Mac (computer)

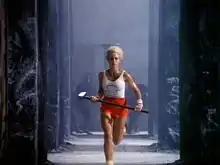
The "1984" advertisement debuted during Super Bowl XVIII.

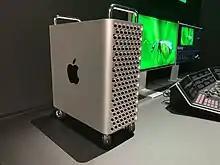
A Mac Pro from 2019 being used for color grading.

In April 2018, Bloomberg reported Apple's plan to replace Intel chips with ARM processors similar to those in its phones, causing Intel's shares to drop by 9.2%. The Verge commented on the rumors, that such a decision made sense, as Intel was failing to make significant improvements to its processors, and could not compete with ARM chips on battery life.